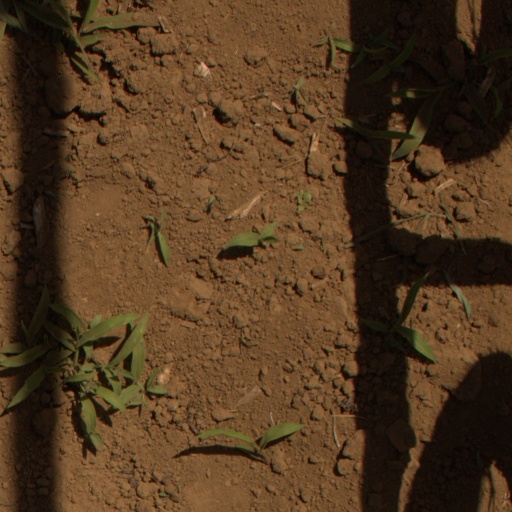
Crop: Jerusalem artichoke